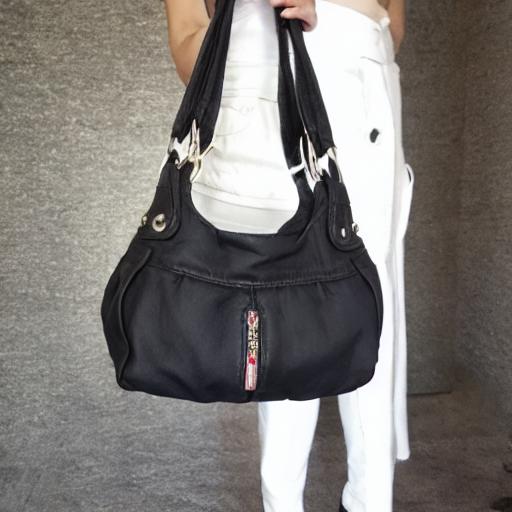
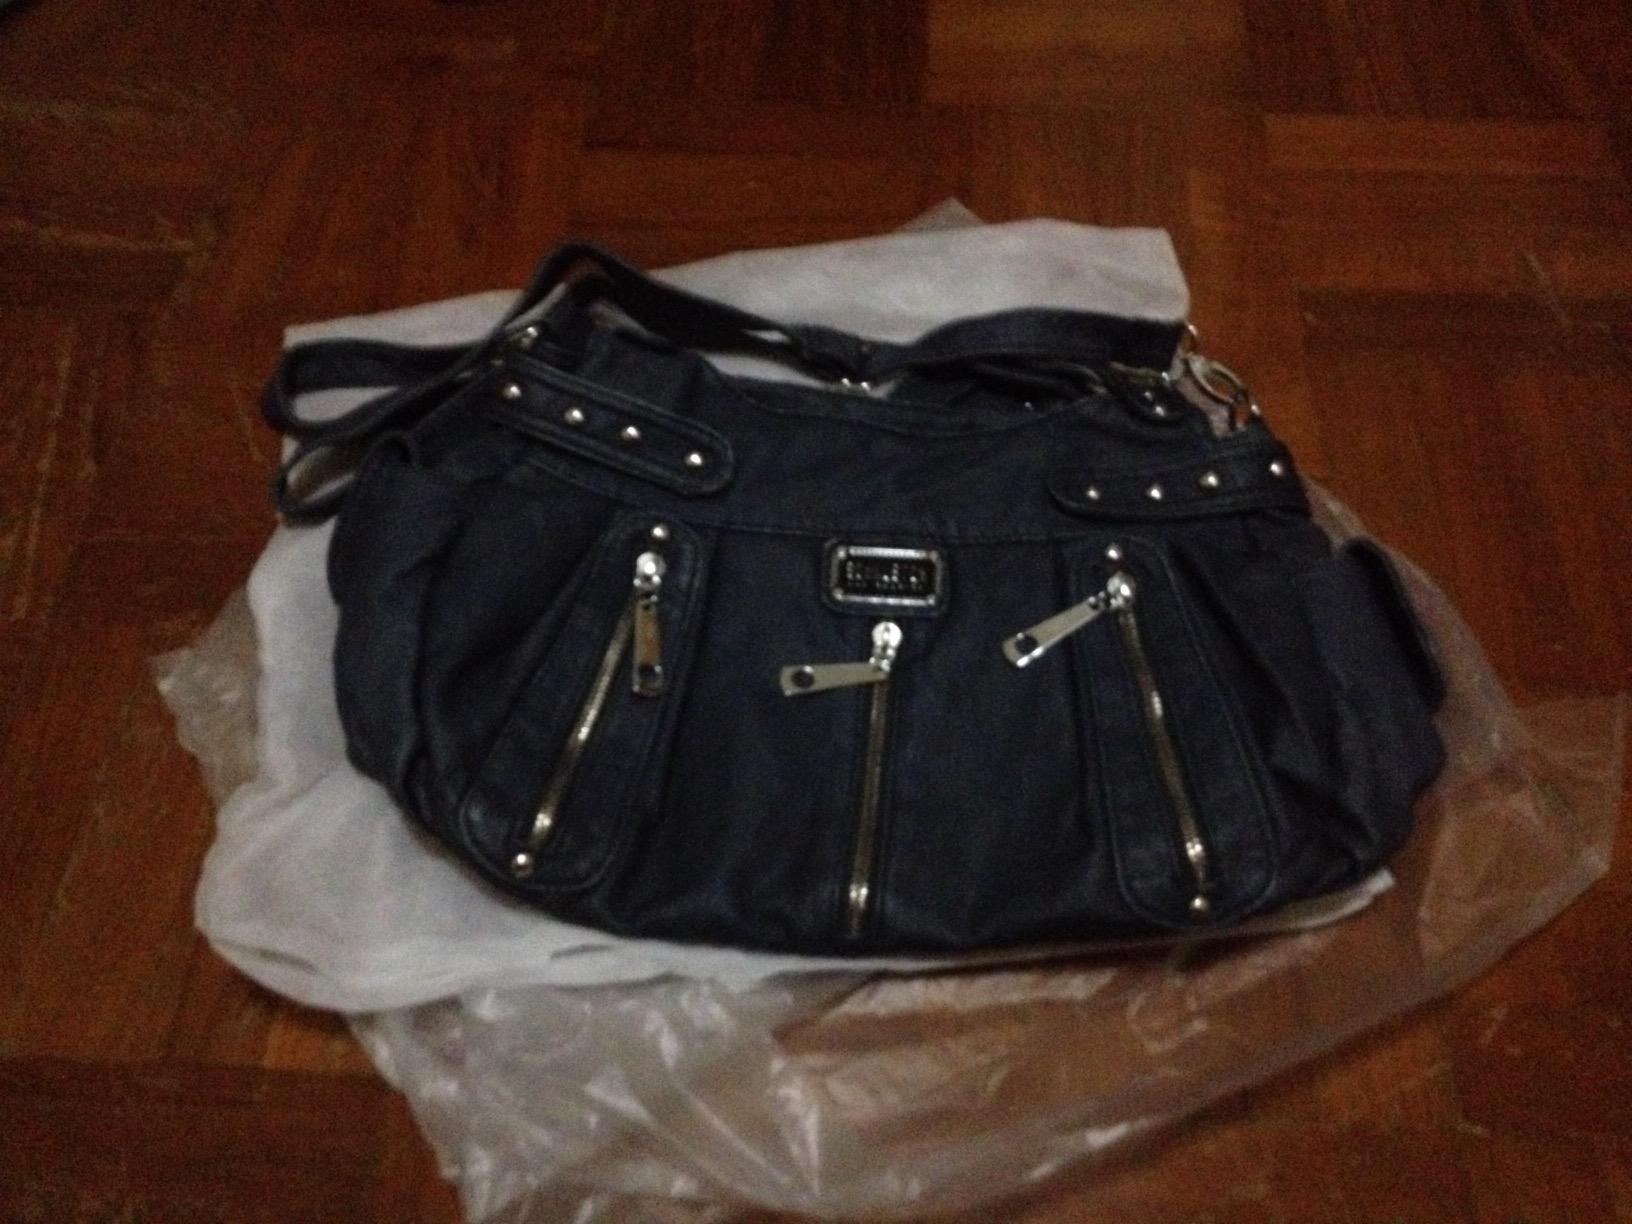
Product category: accessories_handbag
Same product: no